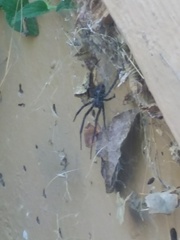
Species: Lactrodectus_hesperus